Little Tennessee River

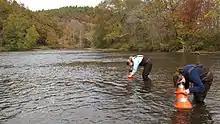
Montreat College students explore the Little Tennessee River

Substantial Archaic period (8000-1000 B.C.) sites along the river include the Icehouse Bottom and the Rose Island sites, both located near the confluence of the Tellico River with the Little Tennessee in present-day Tennessee. These sites were probably semi-permanent base camps, the inhabitants of which may have sought the chert deposits on the bluffs above the river which they used to create tools.